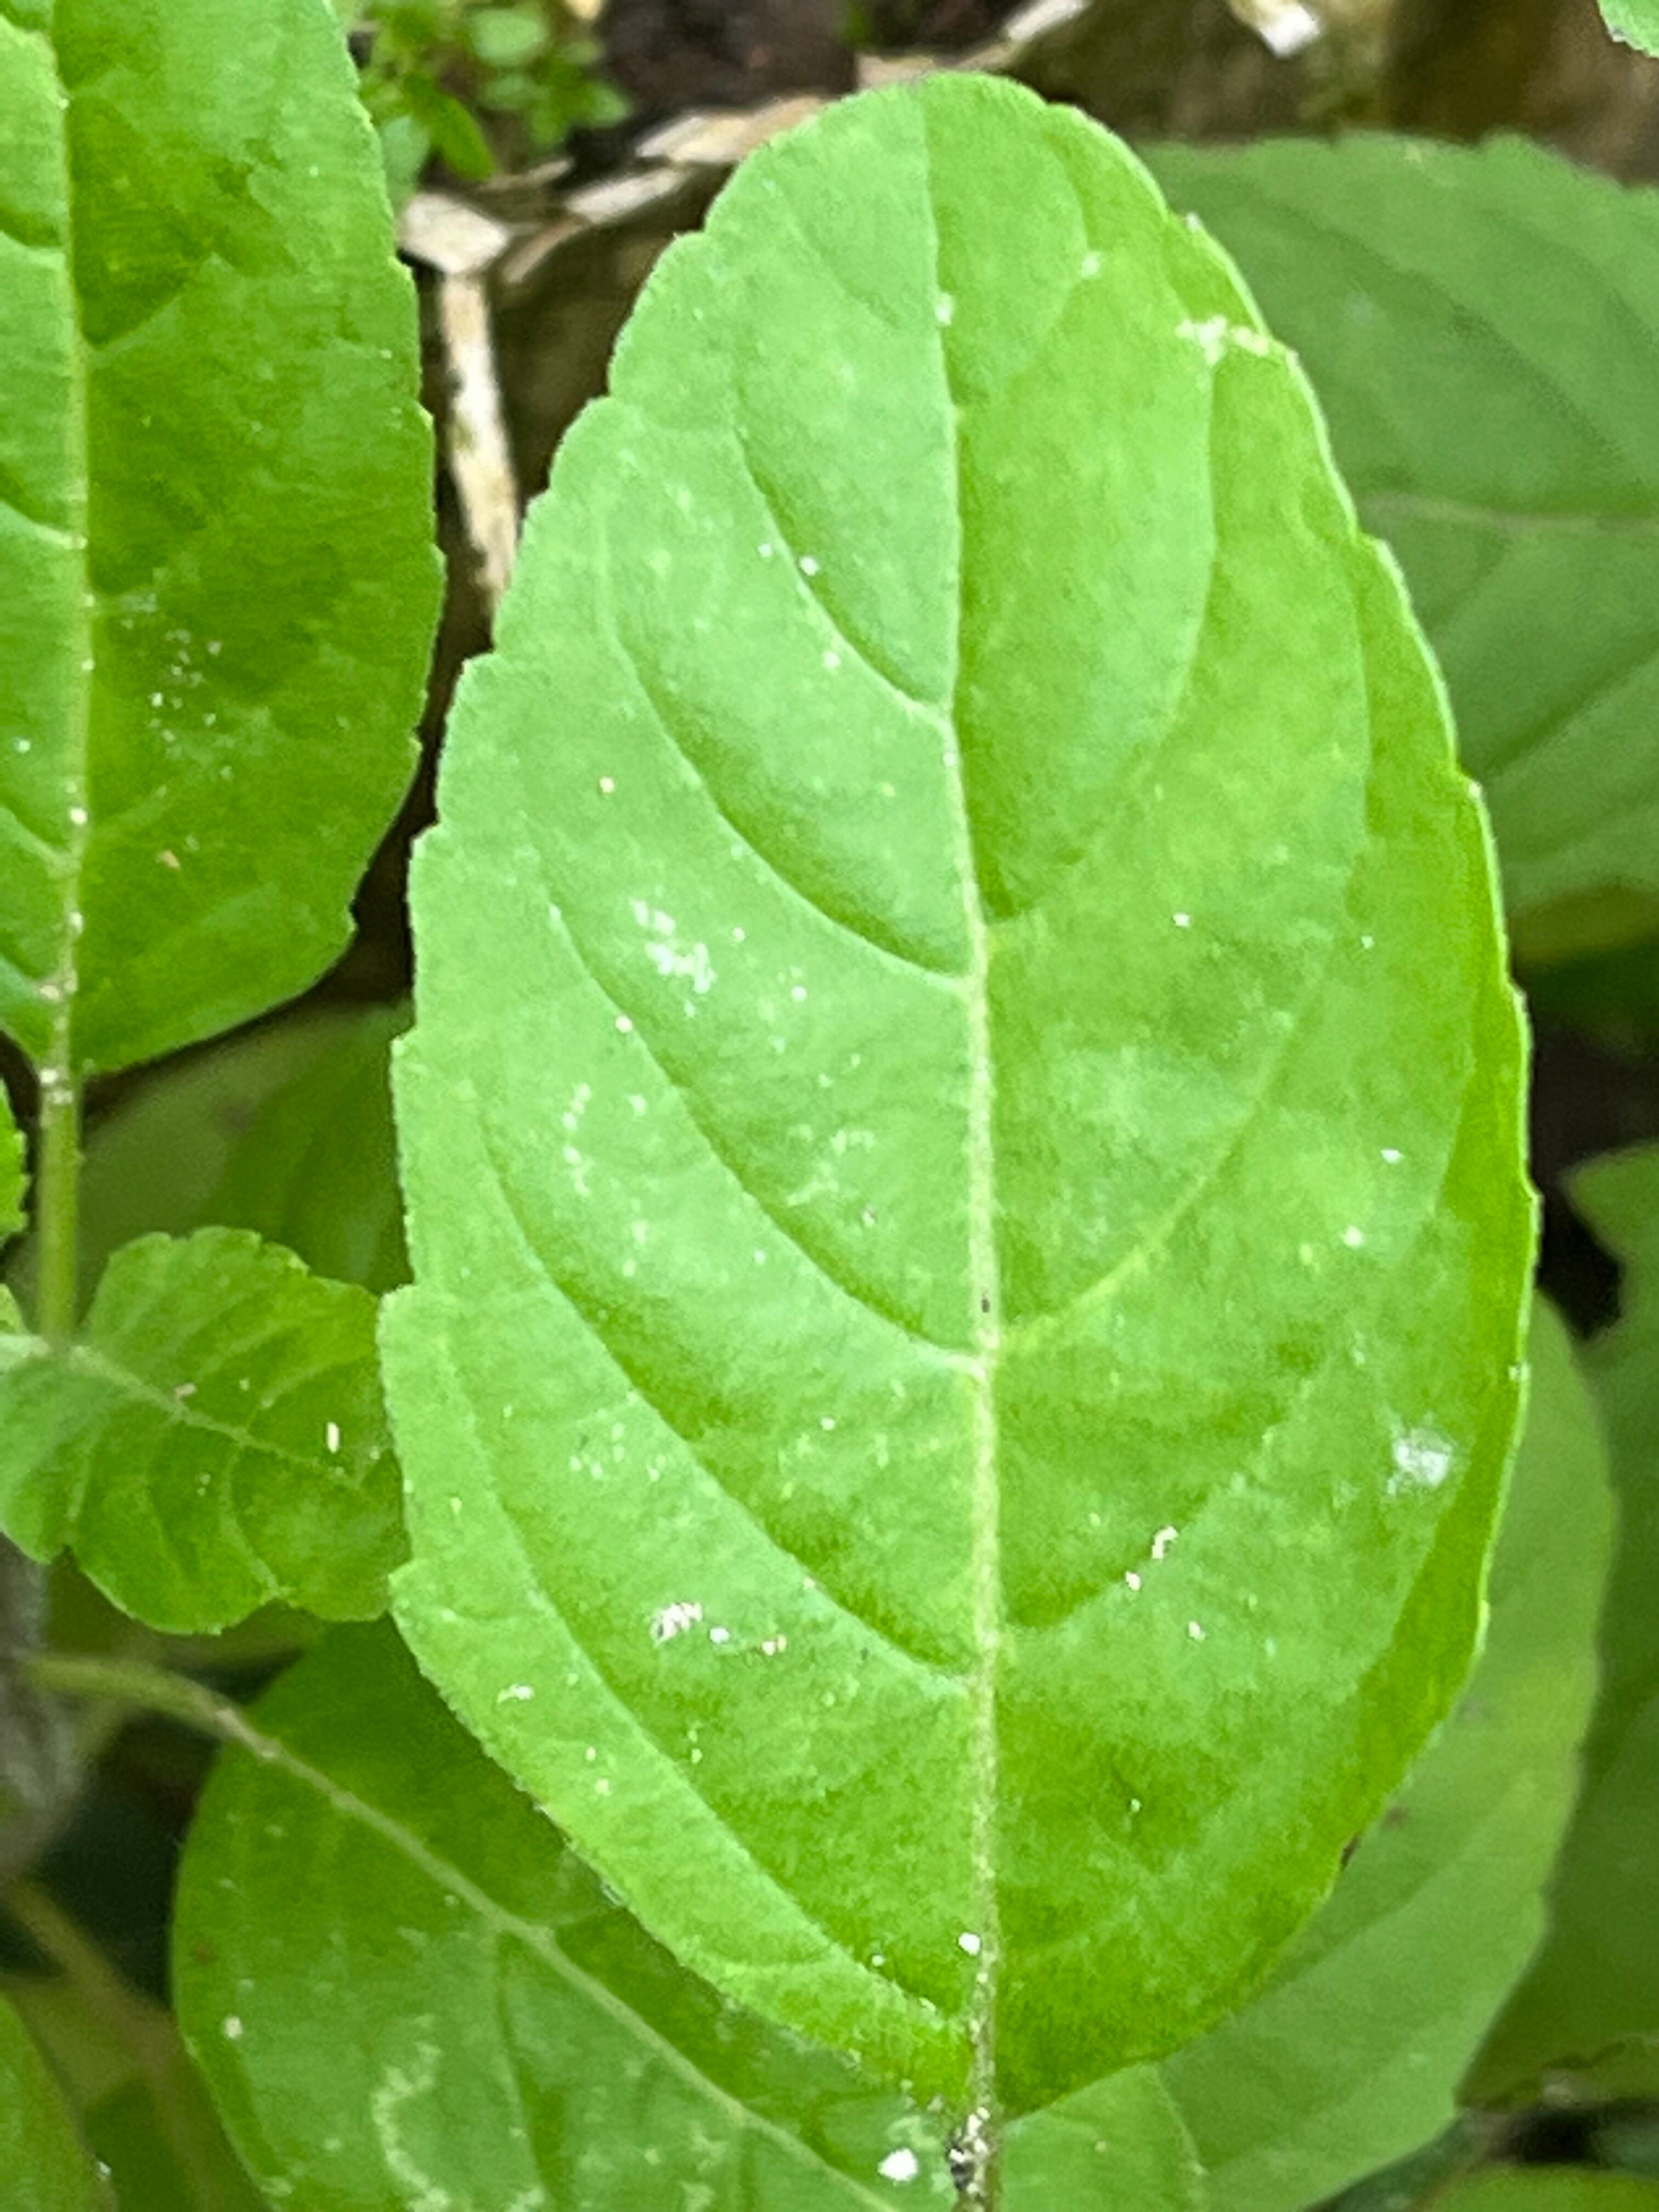
Plant species: ocimum-tenuiflorum